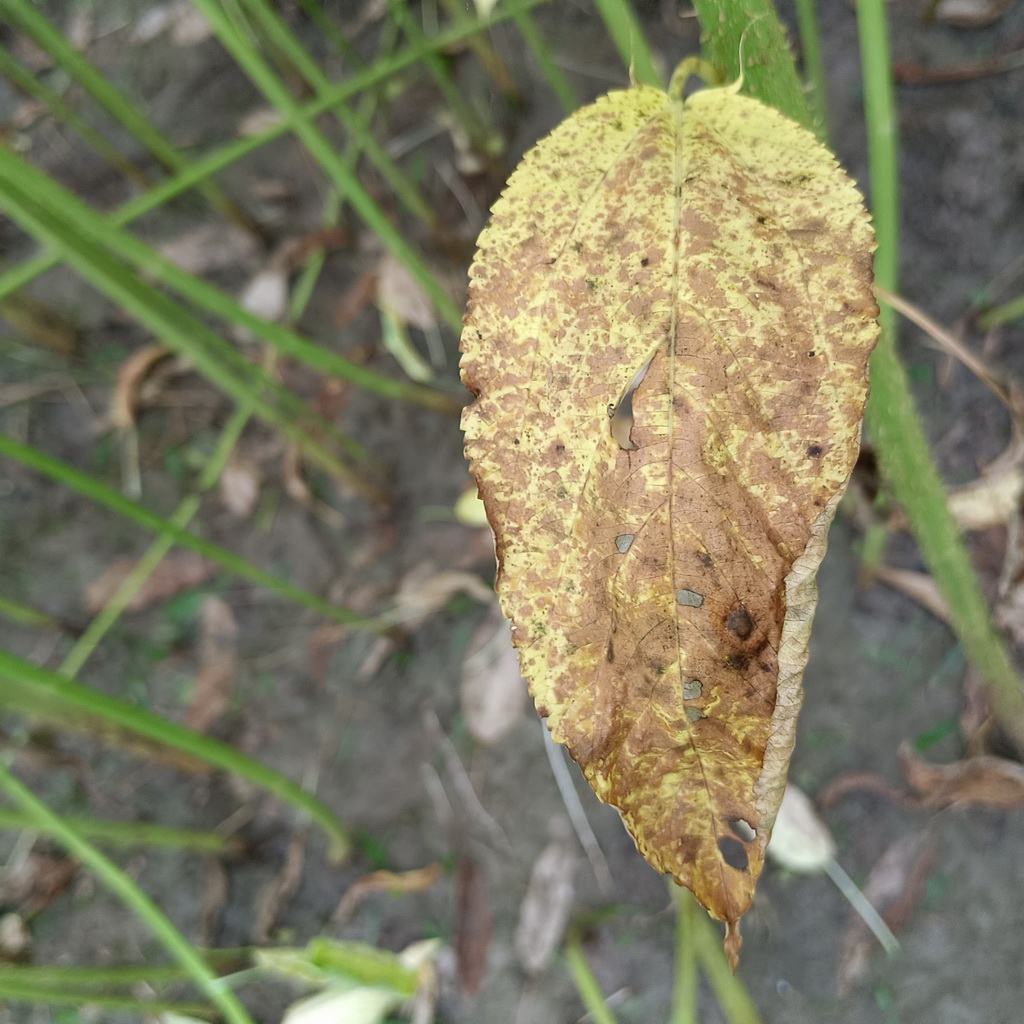
Label: Mosaic